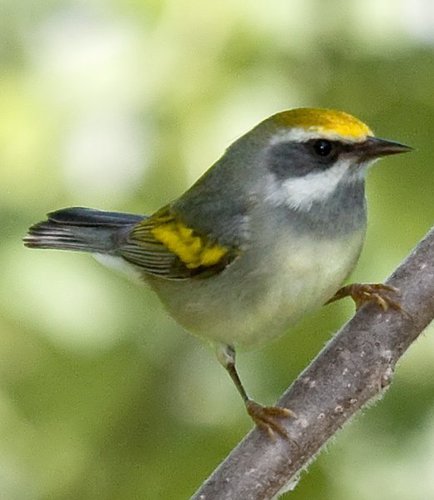
this tiny bird has yellow and black striped wingbars and a yellow nape.
this is a small bird with yellow on his crown & wings. its is gray with white markings, has a black pointy beak
this petite bird has white, gray, black, and yellow feathers, as well as thin legs.
this little bird has a bright yellow crown and wingbars, with a black superciliary and short pointy bill.
this small bird has a yellow crown and yellow wingbars, with a very sharp pointed beak.
a very small bird with a bright yellow crown, a grey cheek patch, white portions of the side of the face, yellow and black wings, and a white belly.
a small bird, with 1 yellow wingbar and crown, black primaries, and a pointy black bill.
the beak of the bird is short, black and pointed, and the breast of the bird has shades of yellow, gray, black and white, throughout.
this bird is small, has yellow secondaries and crown, with a sharp bill.
this bird is grey with white and has a very short beak.
Species: Golden Winged Warbler